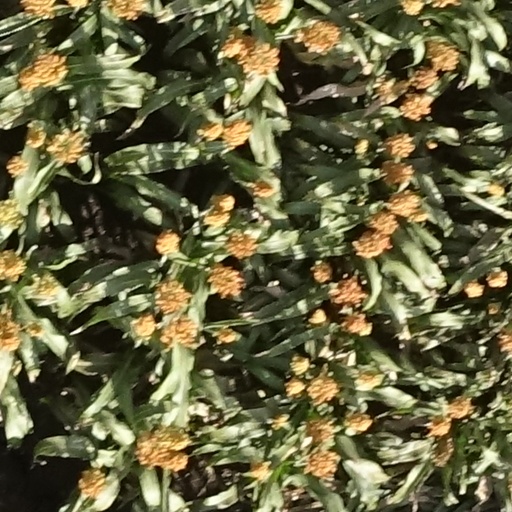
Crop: sorghum